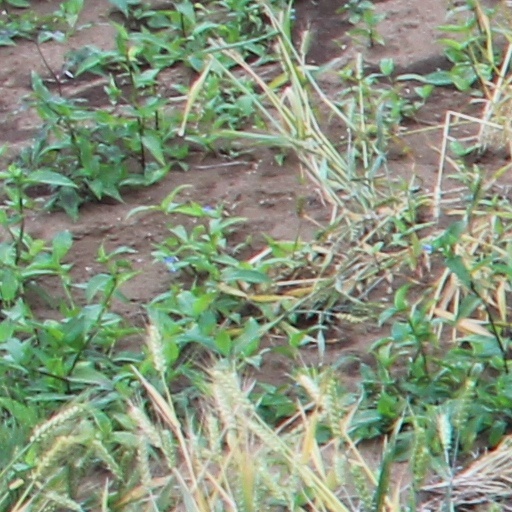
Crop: wheat